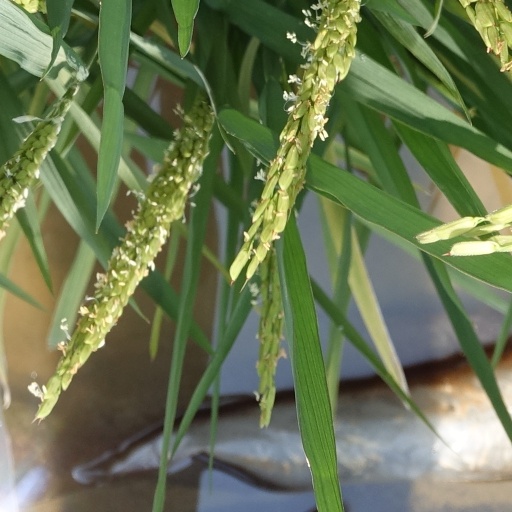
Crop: rice